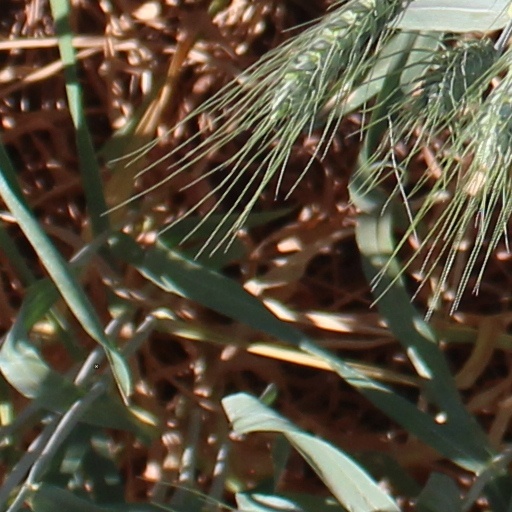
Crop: wheat